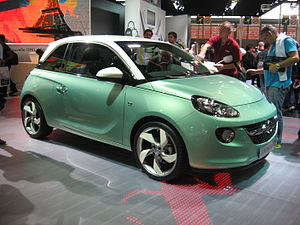
Opel Adam
Opel Adam på Paris Motor Show i september 2012
Opel Adam er en minibil fra bilfabrikanten Opel. Bilen findes også som Vauxhall Adam.